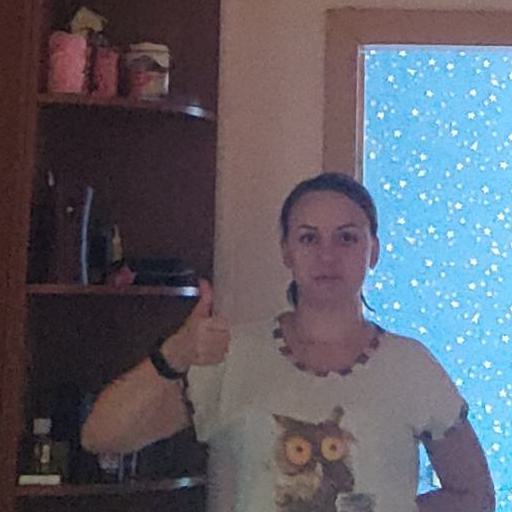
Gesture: like